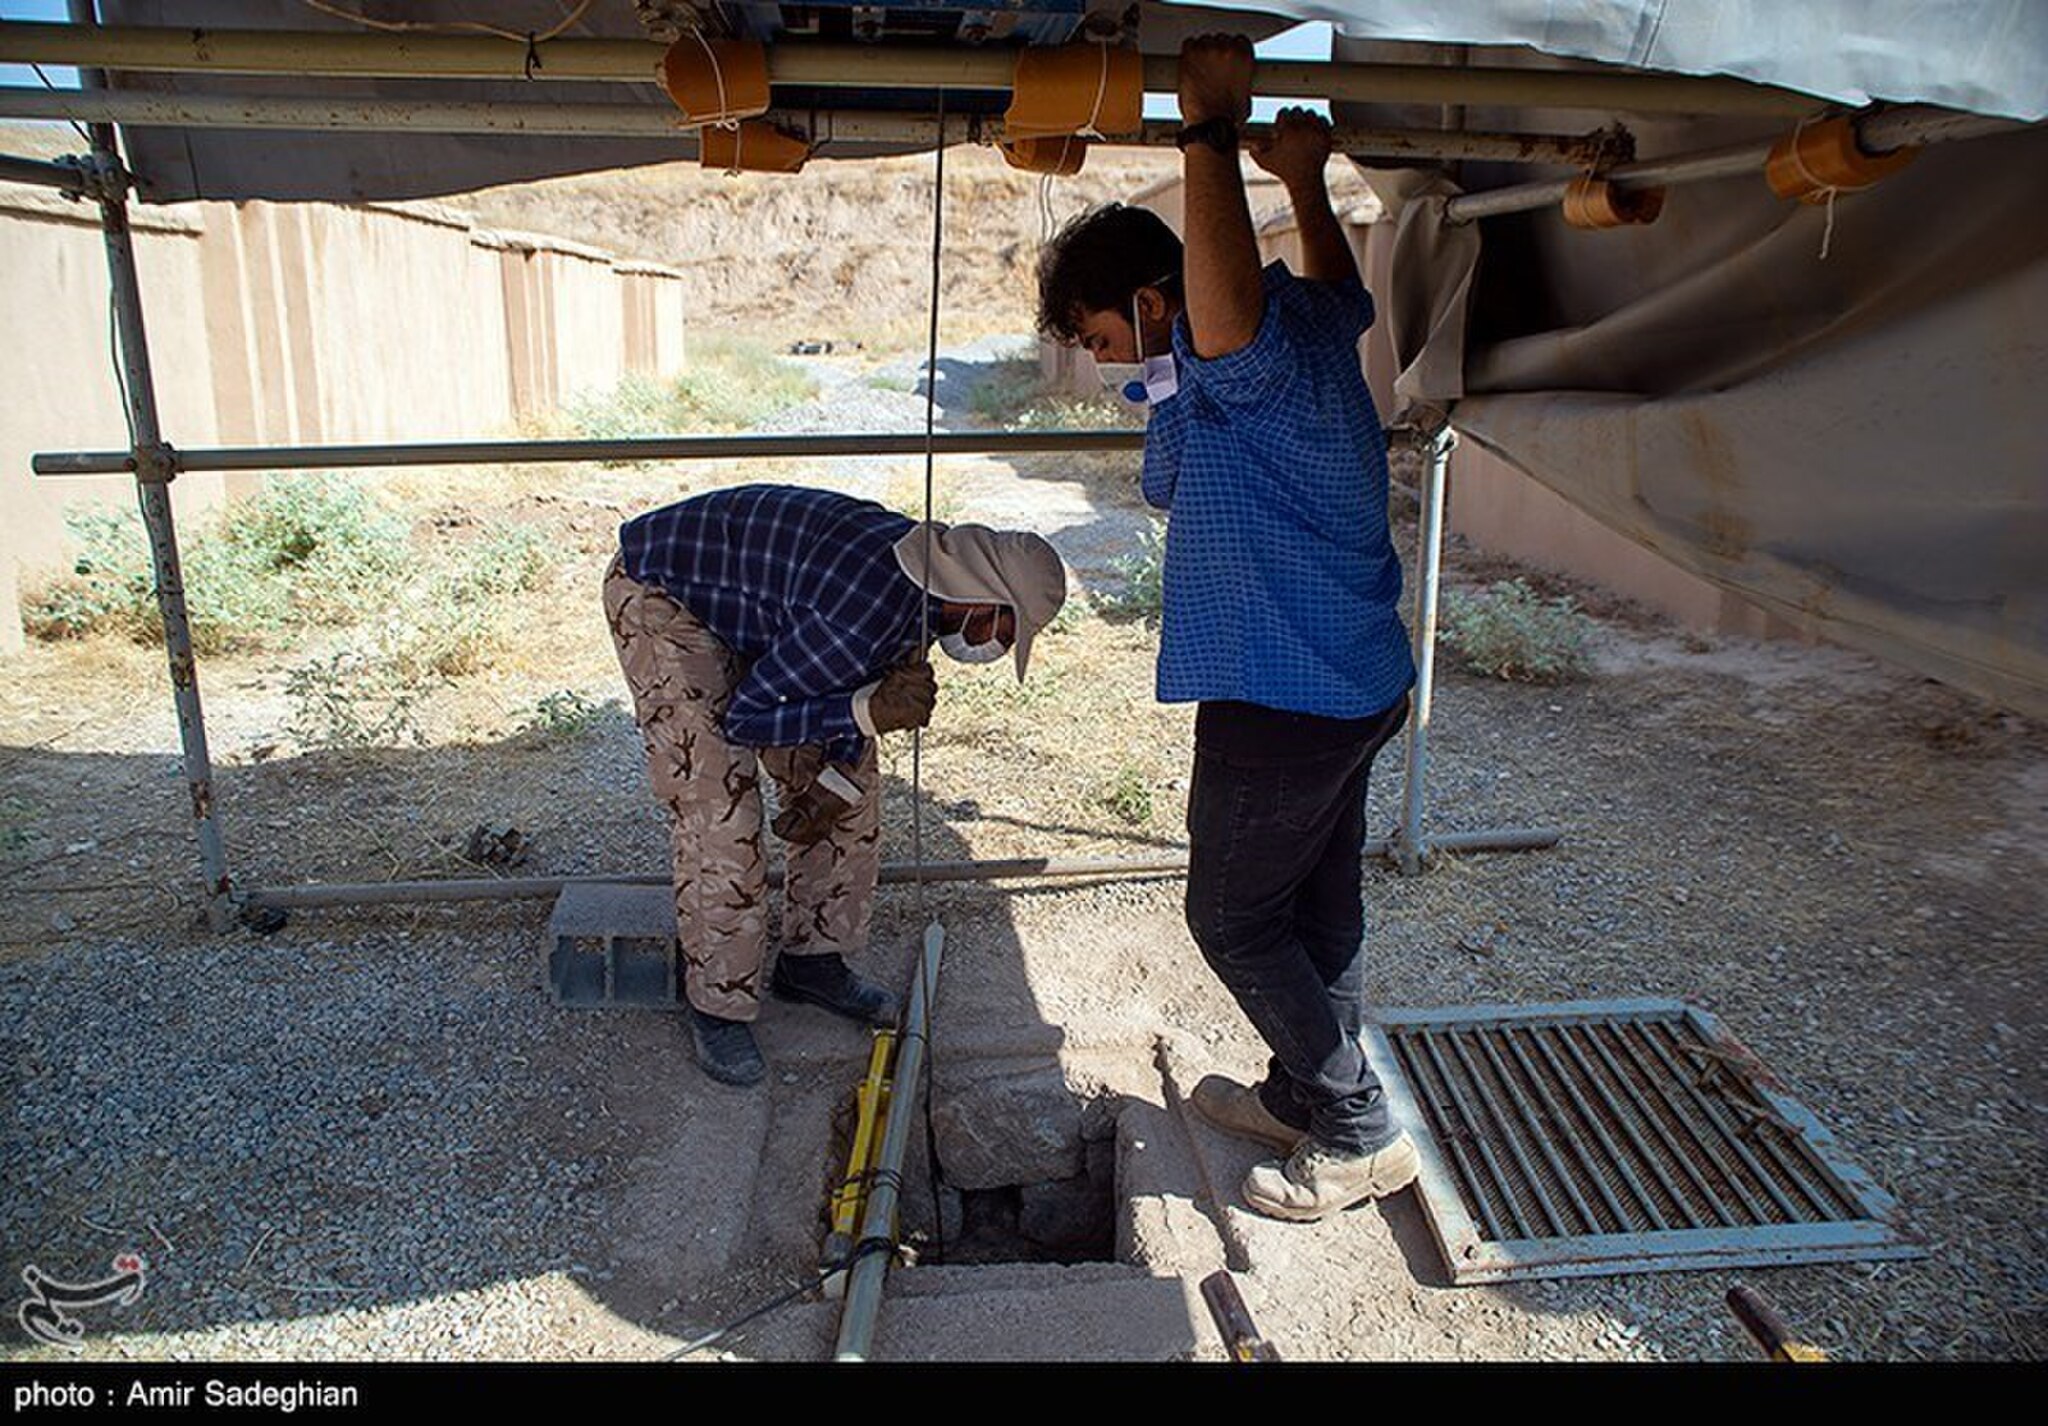
Title: Persepolis2020-08-18 3
Description: Persepolis in 2020
Date: 2020-08-18
Categories: License review needed, Tasnimnews review needed, 2020 in Persepolis, Photos by Amir Sadeghian for Tasnim News Agency, Photos from Tasnim News Agency